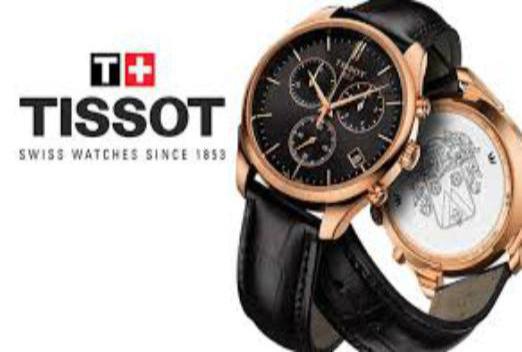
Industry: Clothes